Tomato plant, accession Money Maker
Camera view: vertical (180 deg); turntable rotation: 180 degrees
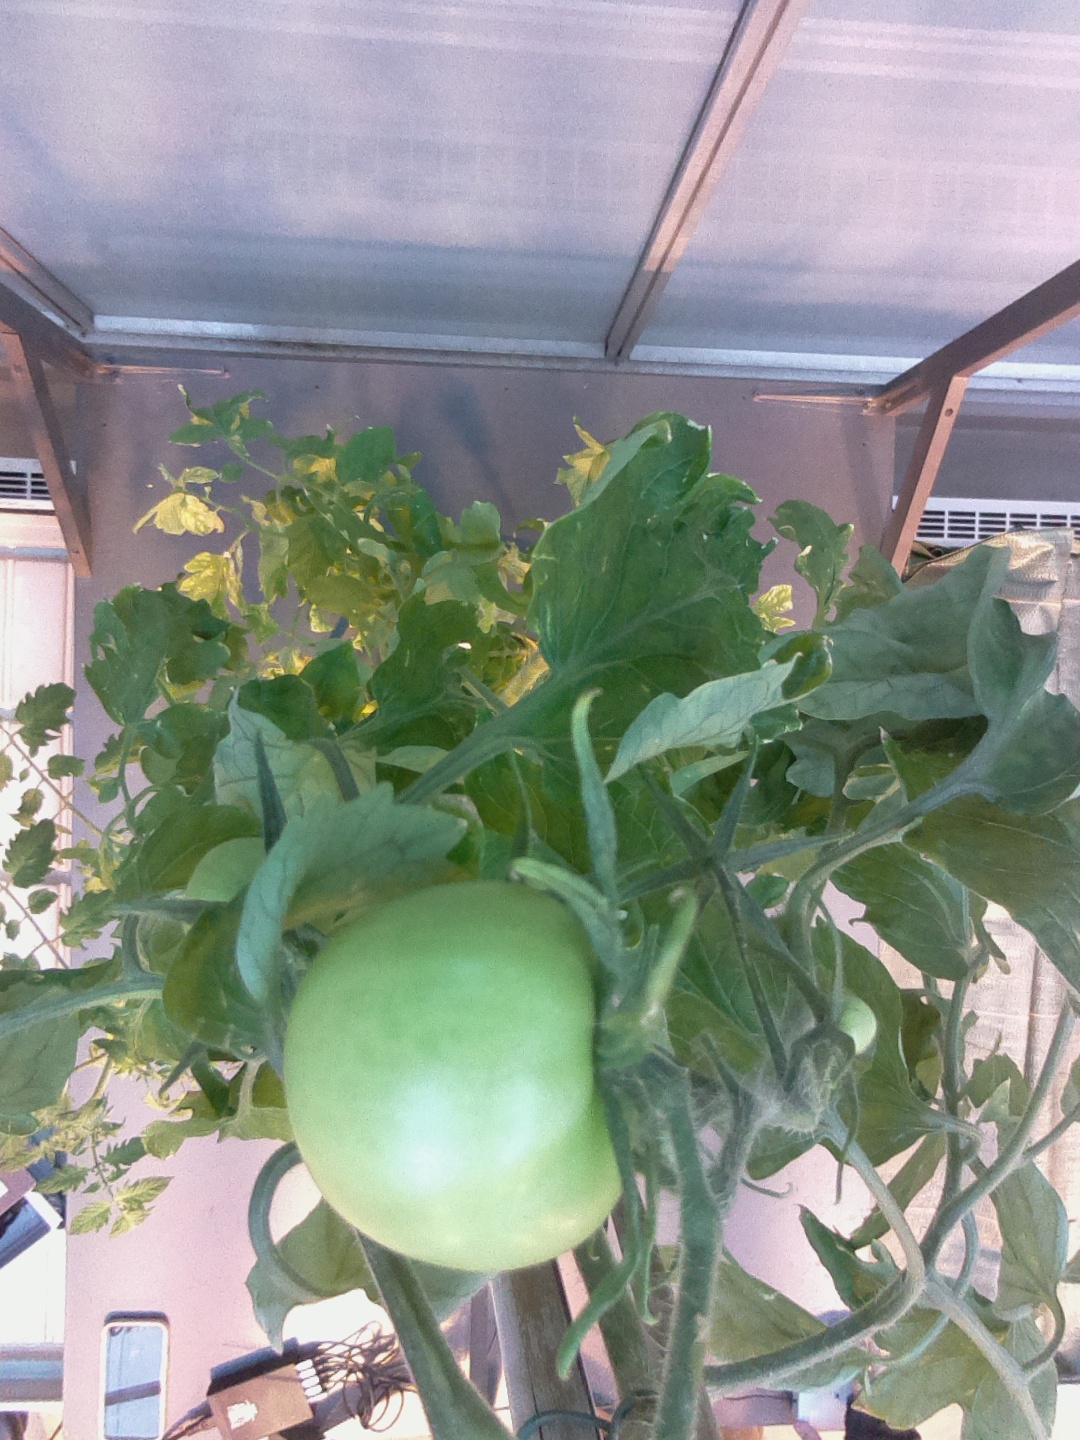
BBCH growth stage 75: 50%-60% of final fruit size